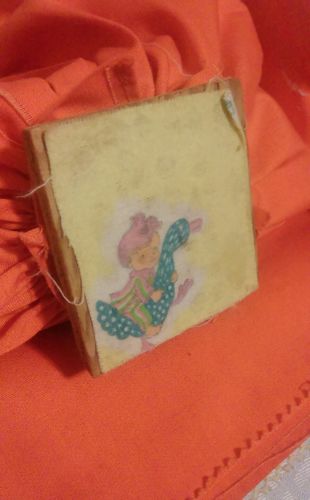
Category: toaster